NCAR-Wyoming Supercomputing Center

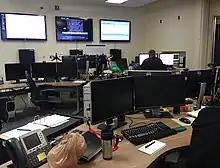

The NWSC data center is funded by the National Science Foundation (NSF) and the State of Wyoming, and is operated by the National Center for Atmospheric Research. It was created through a partnership of the University Corporation for Atmospheric Research (UCAR), the State of Wyoming, the University of Wyoming, Cheyenne LEADS, the Wyoming Business Council, and Cheyenne Light Fuel and Power Company (now named Black Hills Corporation). Consistent with NCAR’s mission, this supercomputing center is a leader in energy efficiency, incorporating the newest and most efficient designs and technologies available. Planning for this data center began in 2003, groundbreaking at the North Range Business Park in Cheyenne took place in June 2010, and computing operations began in October 2012.